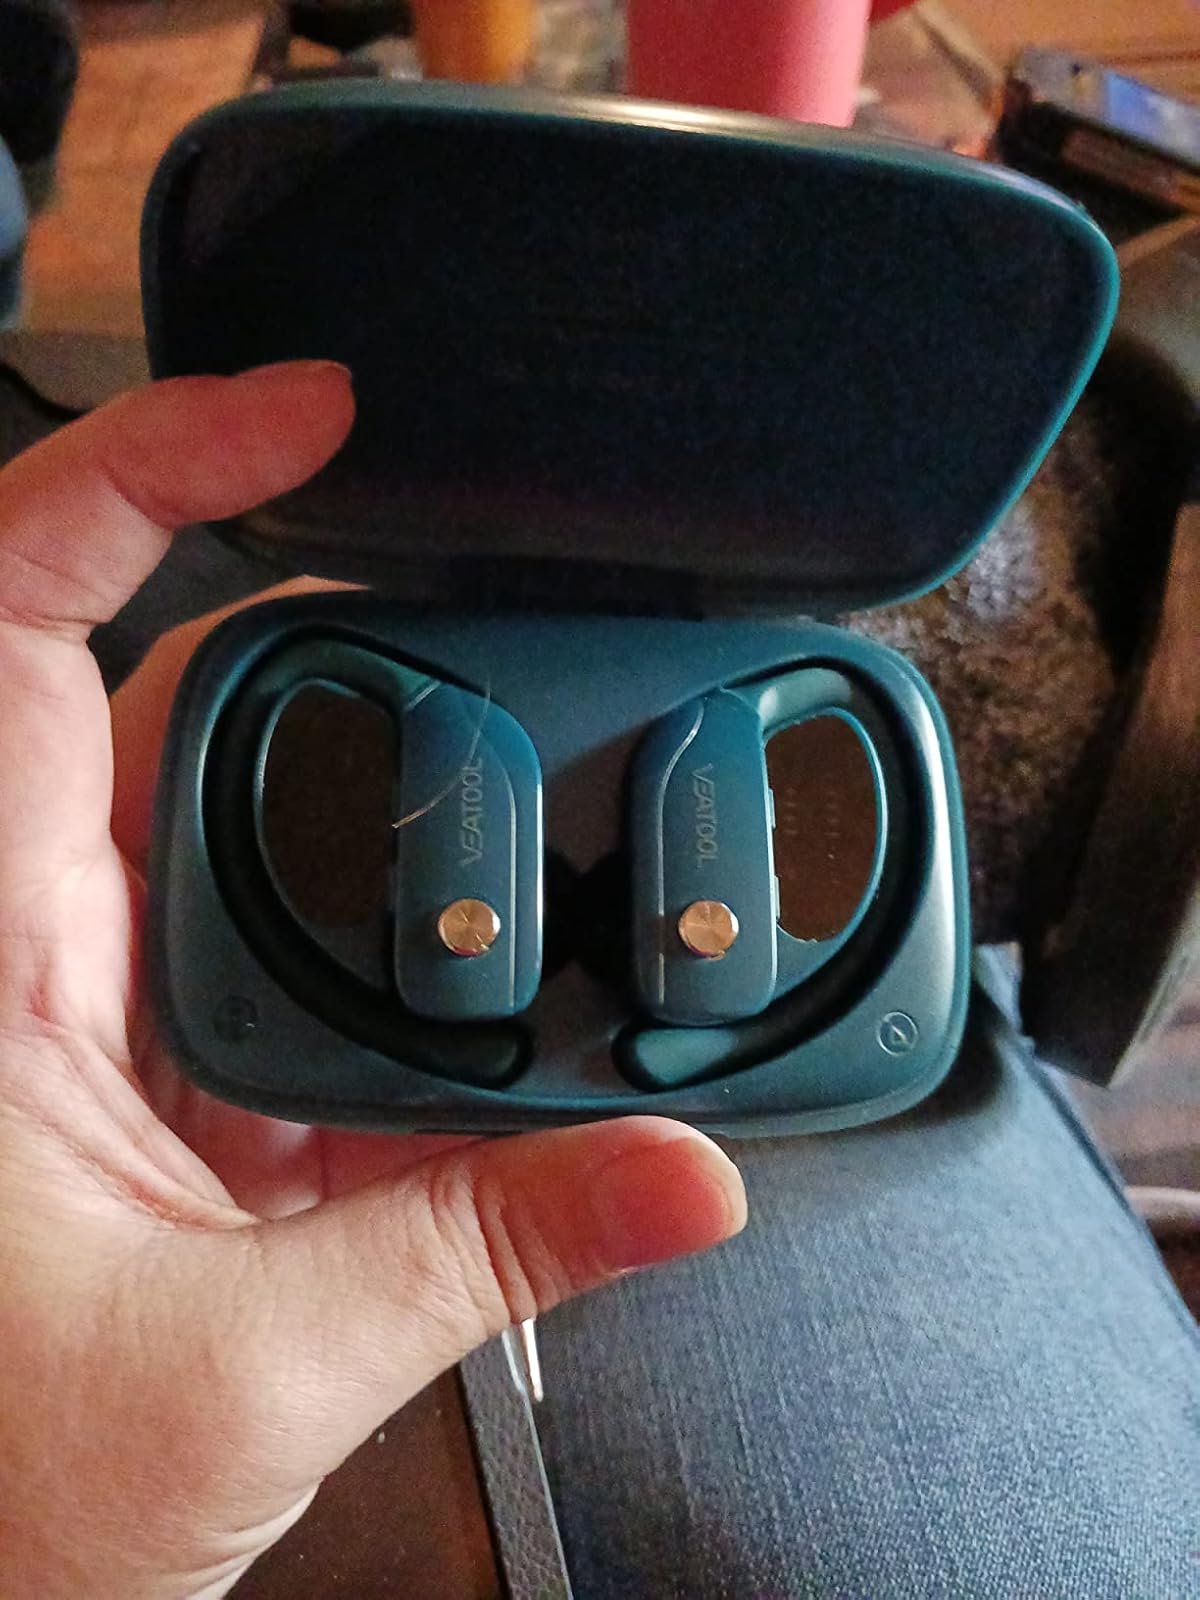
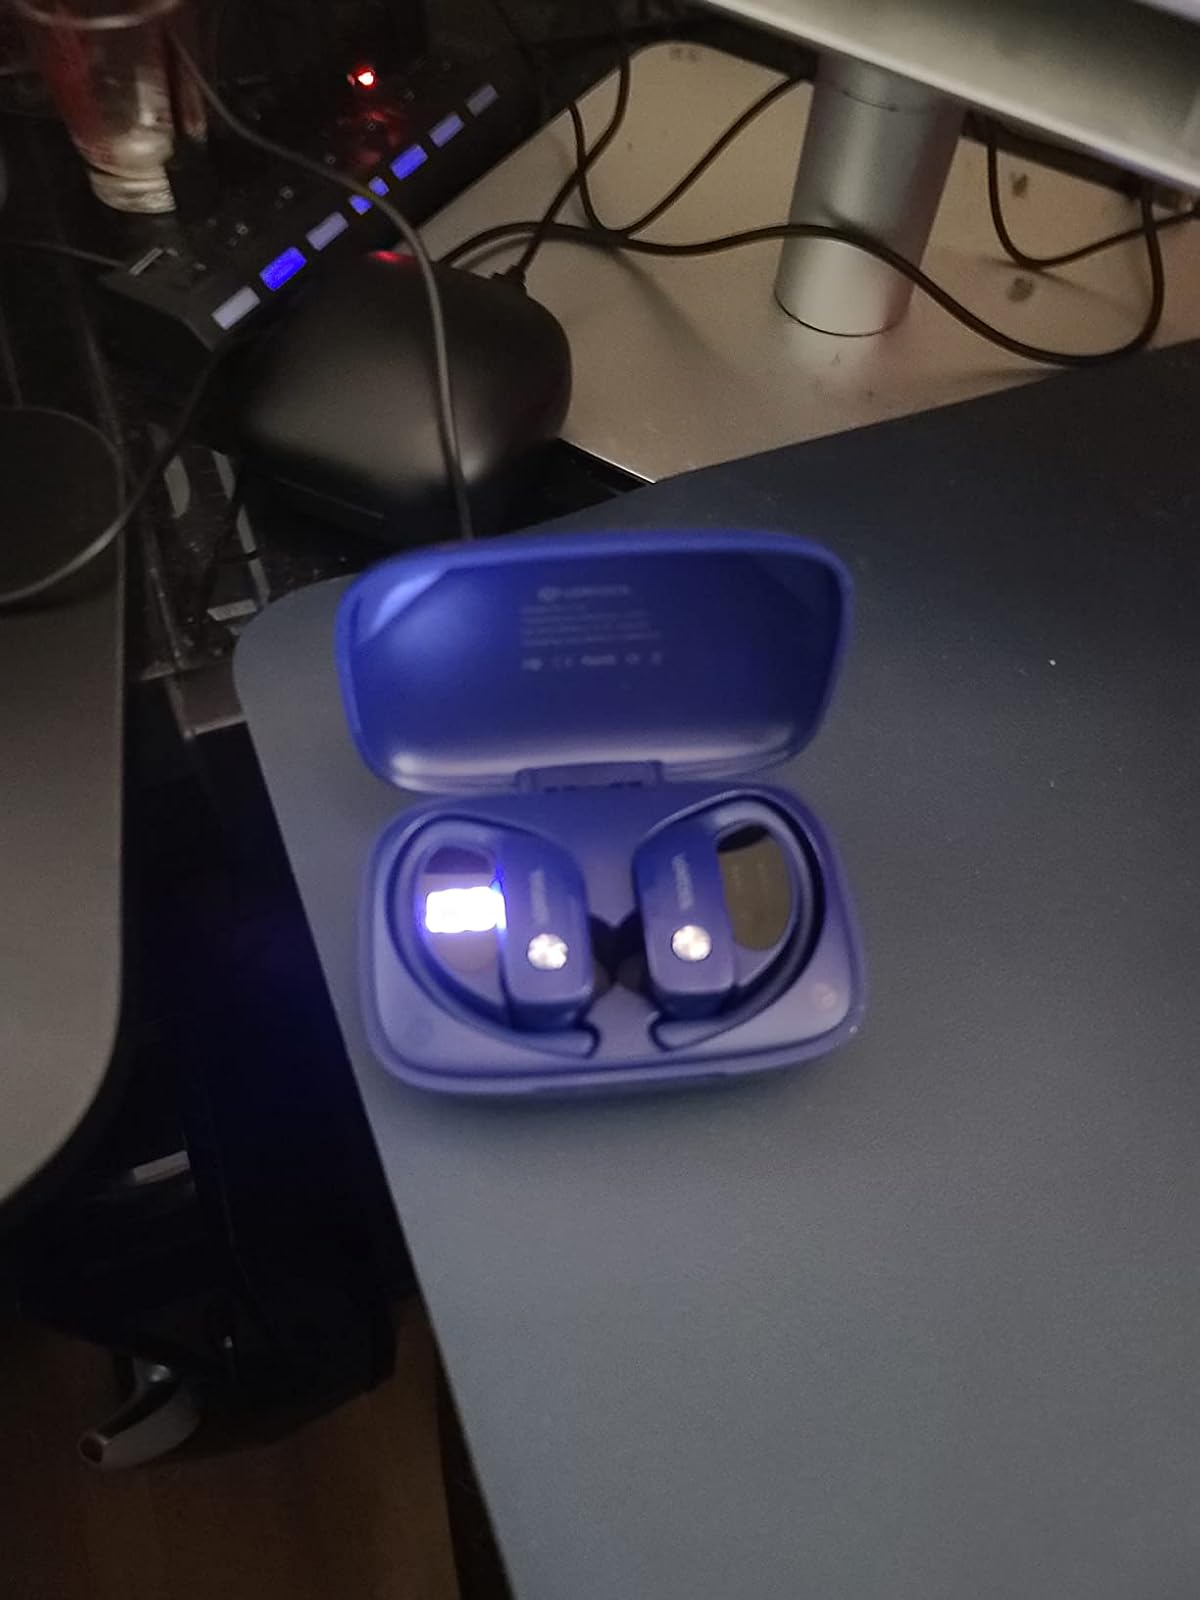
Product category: earbuds
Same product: no